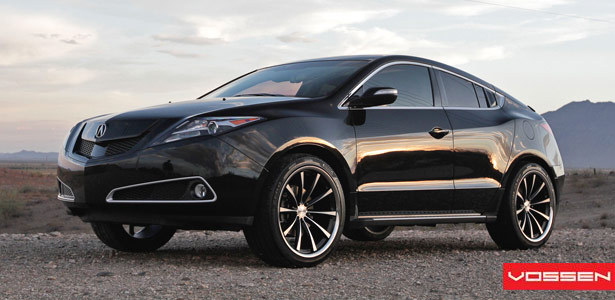
Car model: 2012 Acura ZDX Hatchback